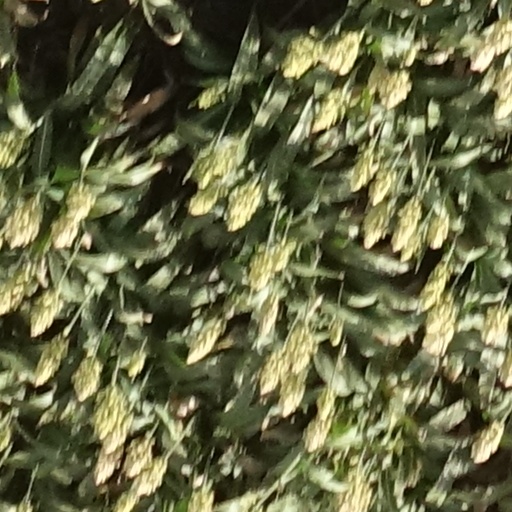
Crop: sorghum